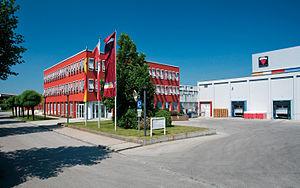
La société Keimfarben GmbH est une entreprise de taille moyenne dont le siège social se situe à Diedorf près de Augsbourg. Elle fait partie du groupe Leonhard Moll AG et est le premier fabricant mondial de peintures aux silicates. De célèbres bâtiments tels que la Maison Blanche, le palais de Buckingham, l’opéra de Sydney et le Théâtre Bolchoï ont été peints avec des peintures Keimfarben.